Clásico Paceño

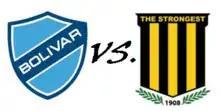

The Clásico Paceño is considered a important football game in the First Bolivian Division, because in this match the two oldest and the most winning teams of the First Bolivian Division play, the clubs Bolívar and The Strongest, both from the administrative capital of Bolivia, La Paz; hence the name "Paceño".